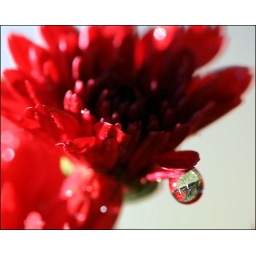
That's my bird bath in the center of that drop